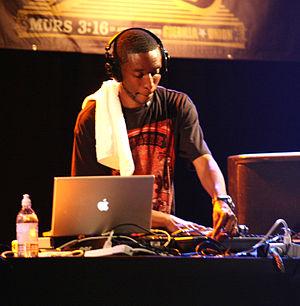
9th Wonder, de son vrai nom Patrick Douthit, est un compositeur et producteur de rap américain.